Panama Hotel (Seattle)

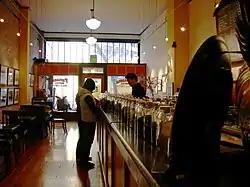
Coffeehouse in the old lobby of the Panama Hotel

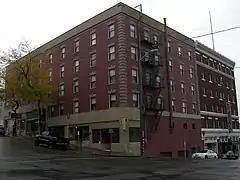
Panama and NP Hotels, side-by-side. Panama Hotel is at left.

The Panama Hotel in Seattle, Washington's International District was built in 1910. The hotel was built by the first Japanese-American architect in Seattle, Sabro Ozasa, and contains the last remaining Japanese bathhouse (sento) in the United States.